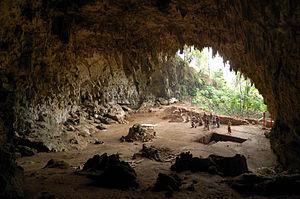
Caverne de Liang Bua où les restes de l'Homme de Flores (Homo floresiensis) ont été découverts en 2003. Flores, Indonésie.
Homo floresiensis, ou Homme de Florès, est une espèce éteinte du genre Homo, dont des fossiles ont été découverts en 2003 dans la grotte de Liang Bua, sur l'île indonésienne de Florès. Les outils lithiques trouvés sur le site couvrent une période allant de 190 000 à 50 000 ans, tandis que les fossiles humains ont été datés en 2016 entre 100 000 et 60 000 ans avant le présent.
Stegodon florensis insularis est une sous-espèce éteinte de pachyderme nain appartenant à l'ordre des proboscidiens et à la famille des stégodontidés. Son nom vernaculaire est le « stégodon nain de Florès ». Cette sous-espèce est un cas typique de nanisme insulaire. Ce mammifère a vécu sur l'ile de Florès, en Indonésie, au Pléistocène supérieur, il y a entre 95 000 et 12 000 ans.
La grotte de Liang Bua est un complexe cavernicole tributaire d'un réseau de chutes d'eau successives ayant creusé à flanc de paroi rocheuse une vaste cavité. Ce site naturel souterrain est situé sur l'île de Florès dans la province de Nusa Tenggara oriental en Indonésie. Par ailleurs la cavité se localise à proximité de la petite localité indonésienne éponyme Liang Bua.
Rampasasa est un village de l'est de l'île de Florès en Indonésie. Il est situé dans le kecamatan de Ruteng, dans le kabupaten de Manggarai, dans la province des petites îles de la Sonde orientales.